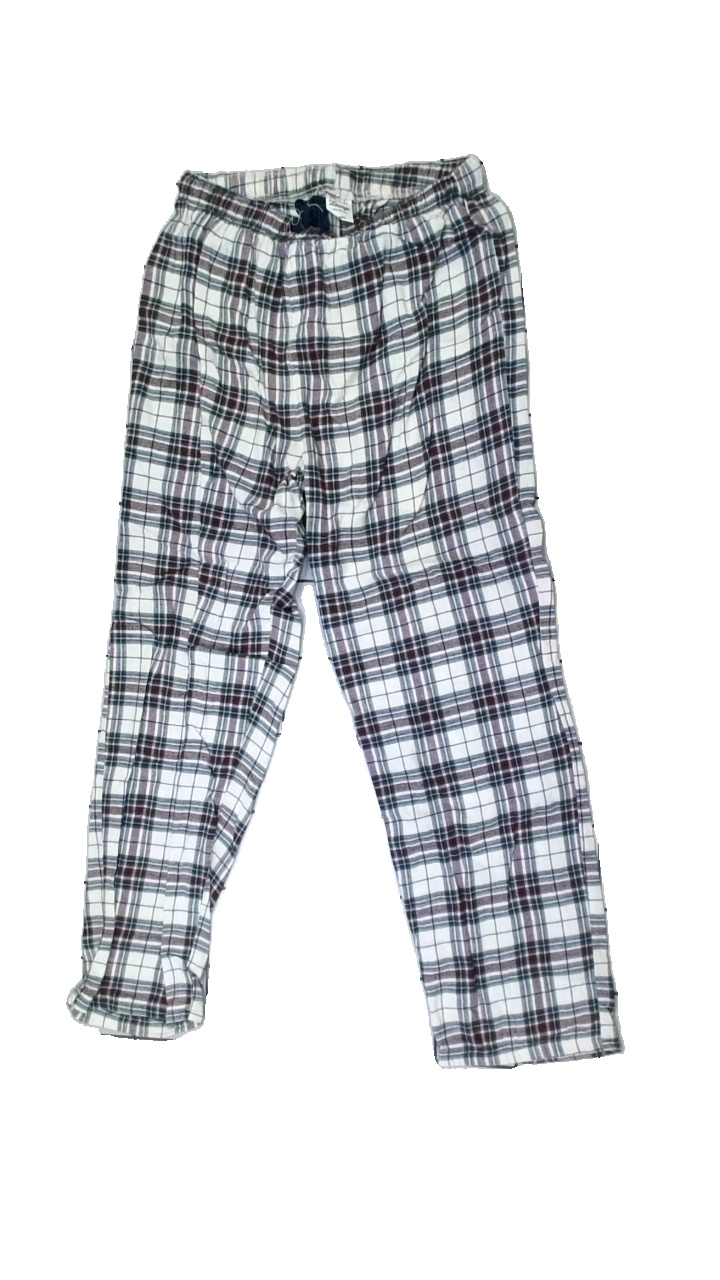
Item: Trousers (Ladies)
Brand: Time To Lounge
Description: Checkered trousers
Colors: White, Red, Green, Multicolor
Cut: Regular
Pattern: Checkered print
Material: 100% Cotton
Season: All
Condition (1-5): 2
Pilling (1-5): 2
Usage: Recycle
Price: <50